Women's association football

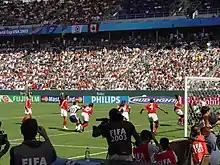
A soccer game between the United States and Canada, seen from behind one of the goals.

While a number of features continue to improve, this is not the case for female coaches. They continue to be under-represented in a number of European women's leagues. However, the popularity and participation in women's football continues to grow.